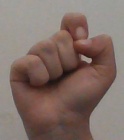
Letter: fa